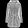
Label: Coat